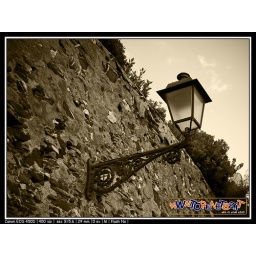
A cross sign under the light